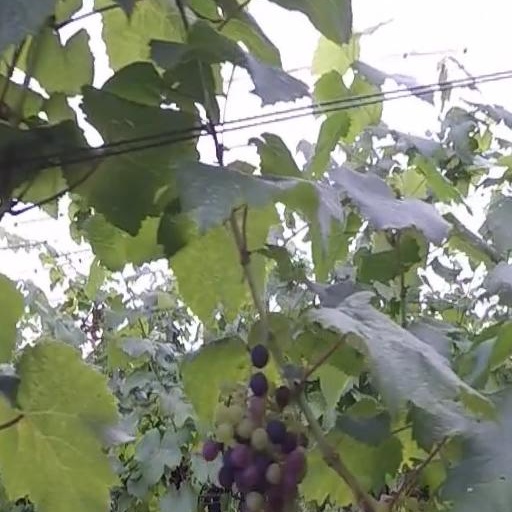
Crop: grape